North Berwick West Links

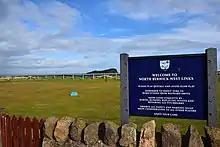
North Berwick West Links

Its signature hole is thought by many to be the 15th, "Redan", a par-3 which starts with a blind tee-shot over a valley towards the green which is perched on a hill beyond and tilted away and to the left. The design of the hole has been copied on several newer courses around the world, particularly in Japan. One of the earliest copies of the Redan hole is the 7th at Shinnecock Hills, famous for the trouble it caused players during the 2004 U.S. Open. The Redan at North Berwick is preceded (see map) by an heroic stretch of three holes: